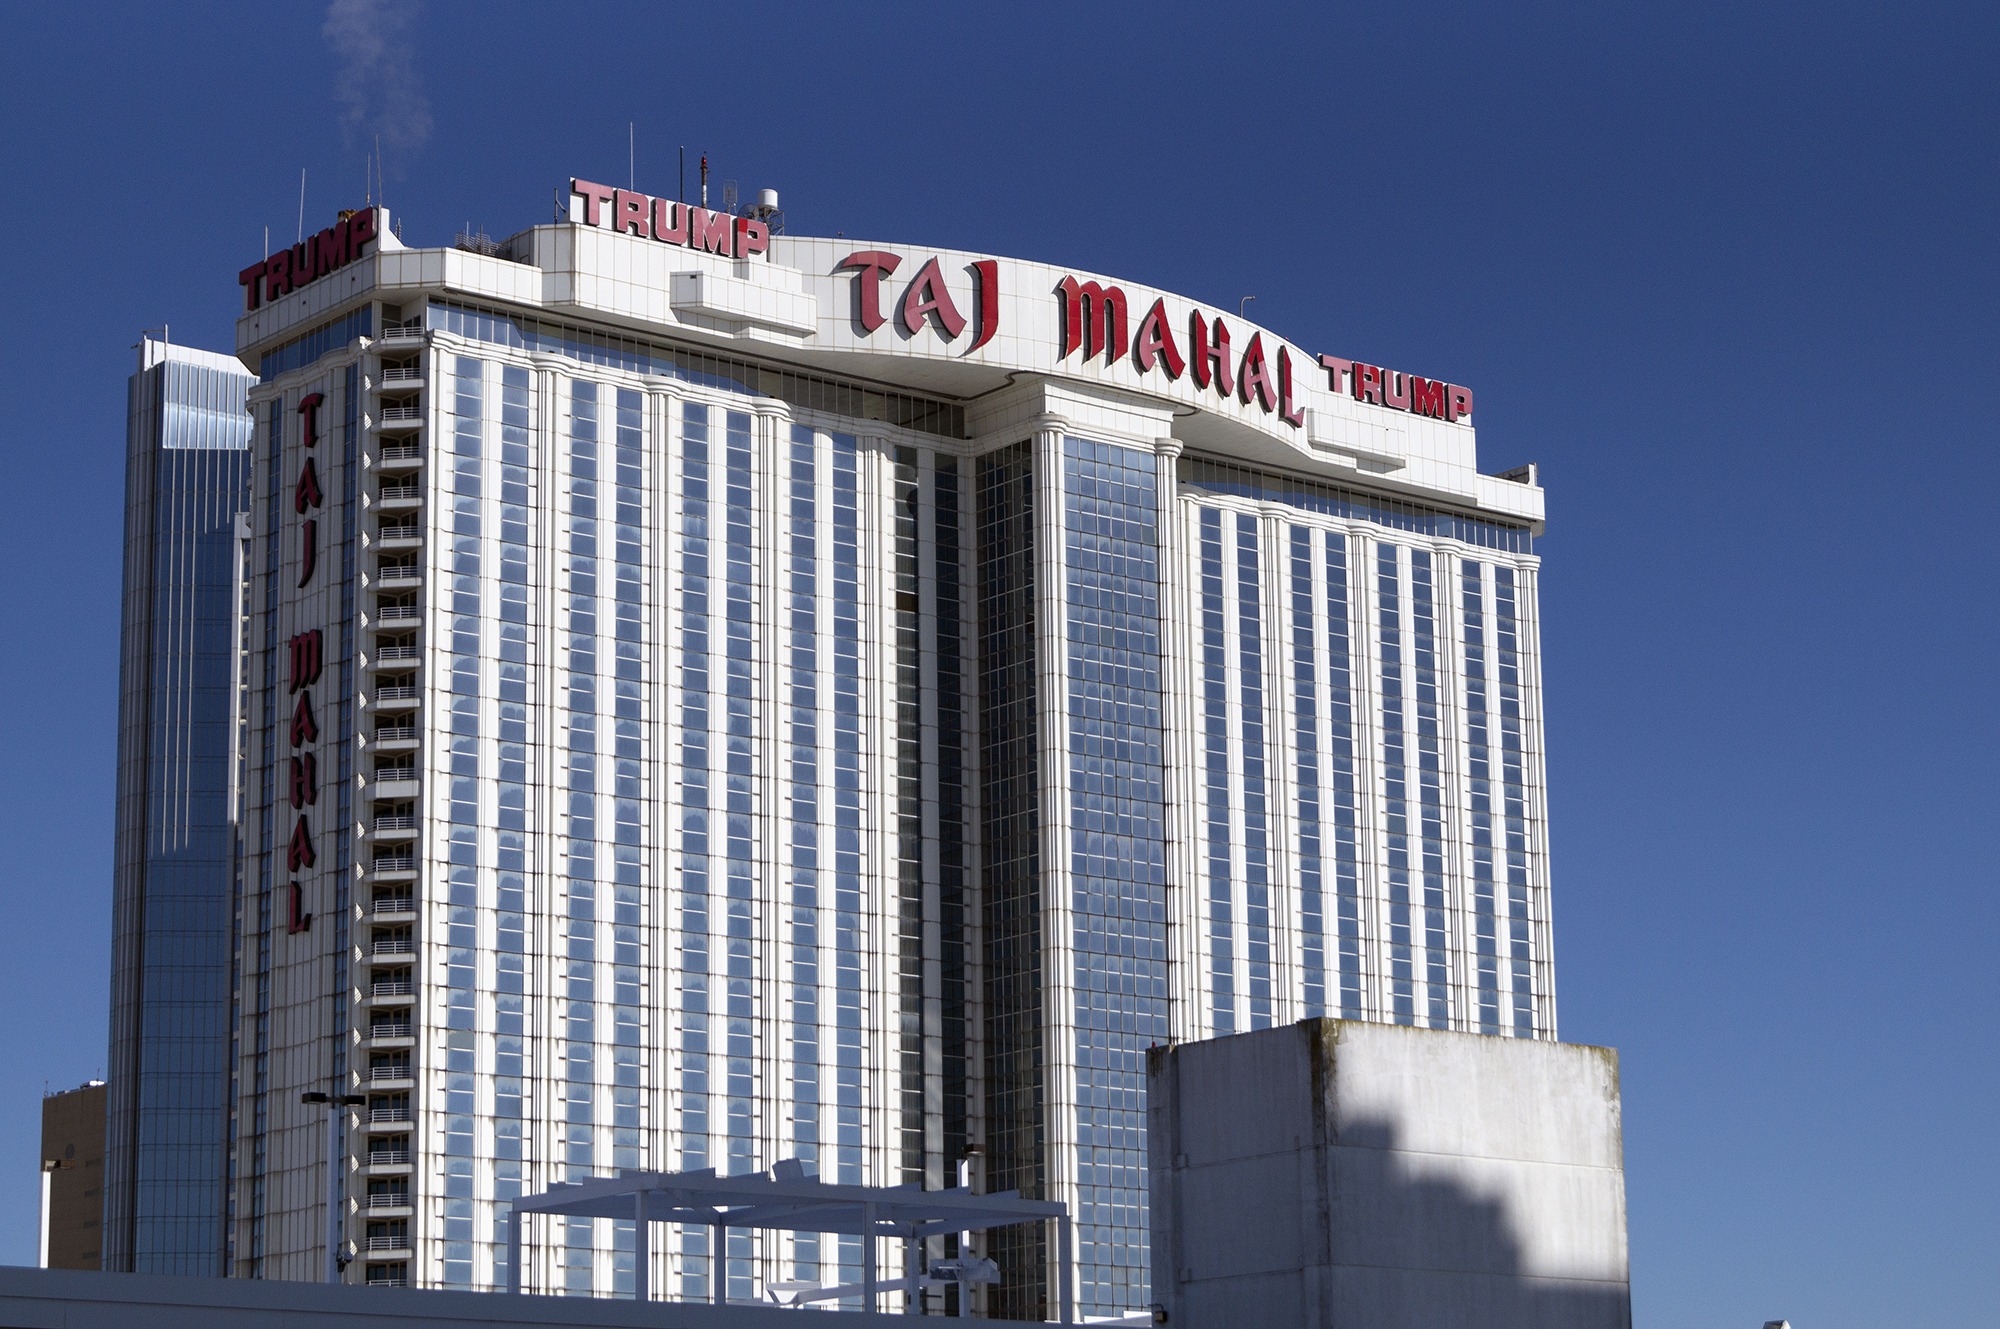
architecture, structure, building, skyscraper, downtown, landmark, facade, stadium, tower block, casino, headquarters, trump, new jersey, atlantic city, taj mahal casino